Larissa Keat

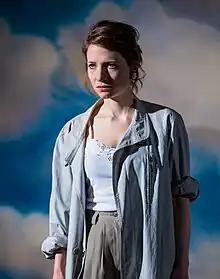

Larissa Keat (born 1989) is a Swiss-American actress, director and performer.